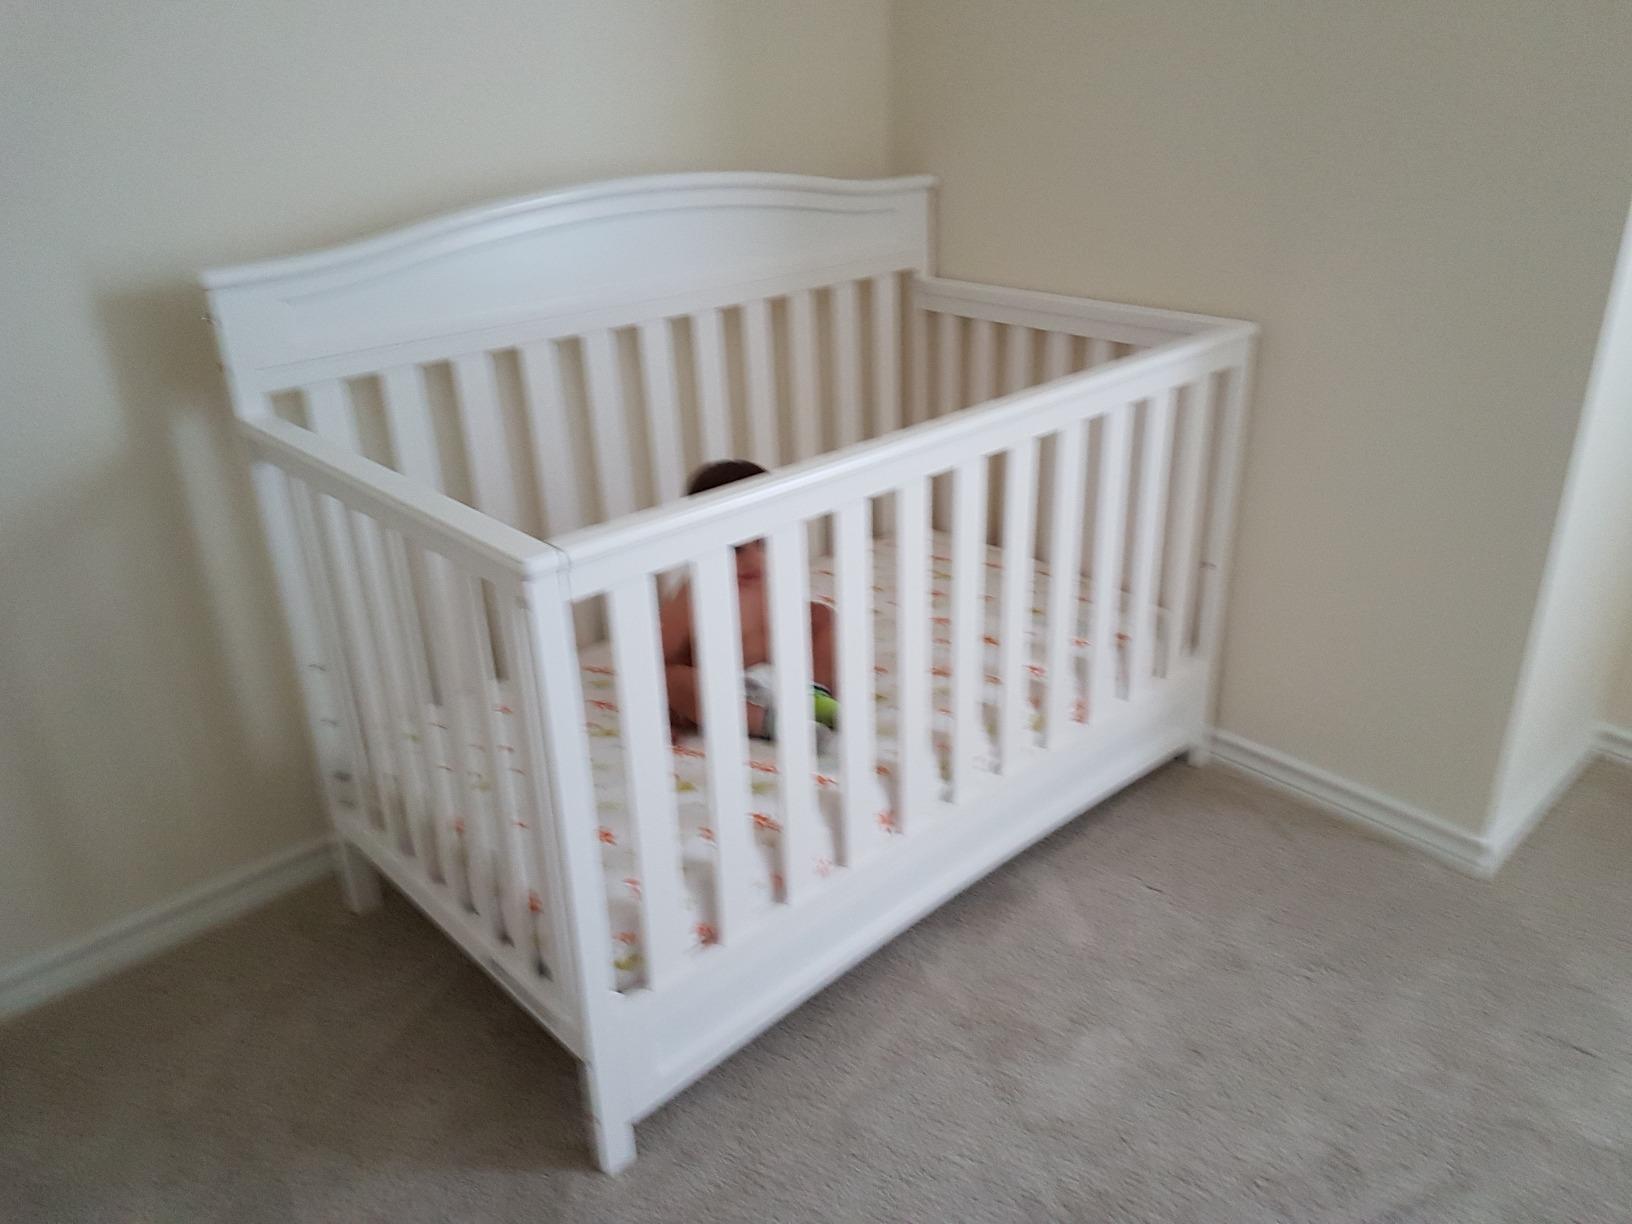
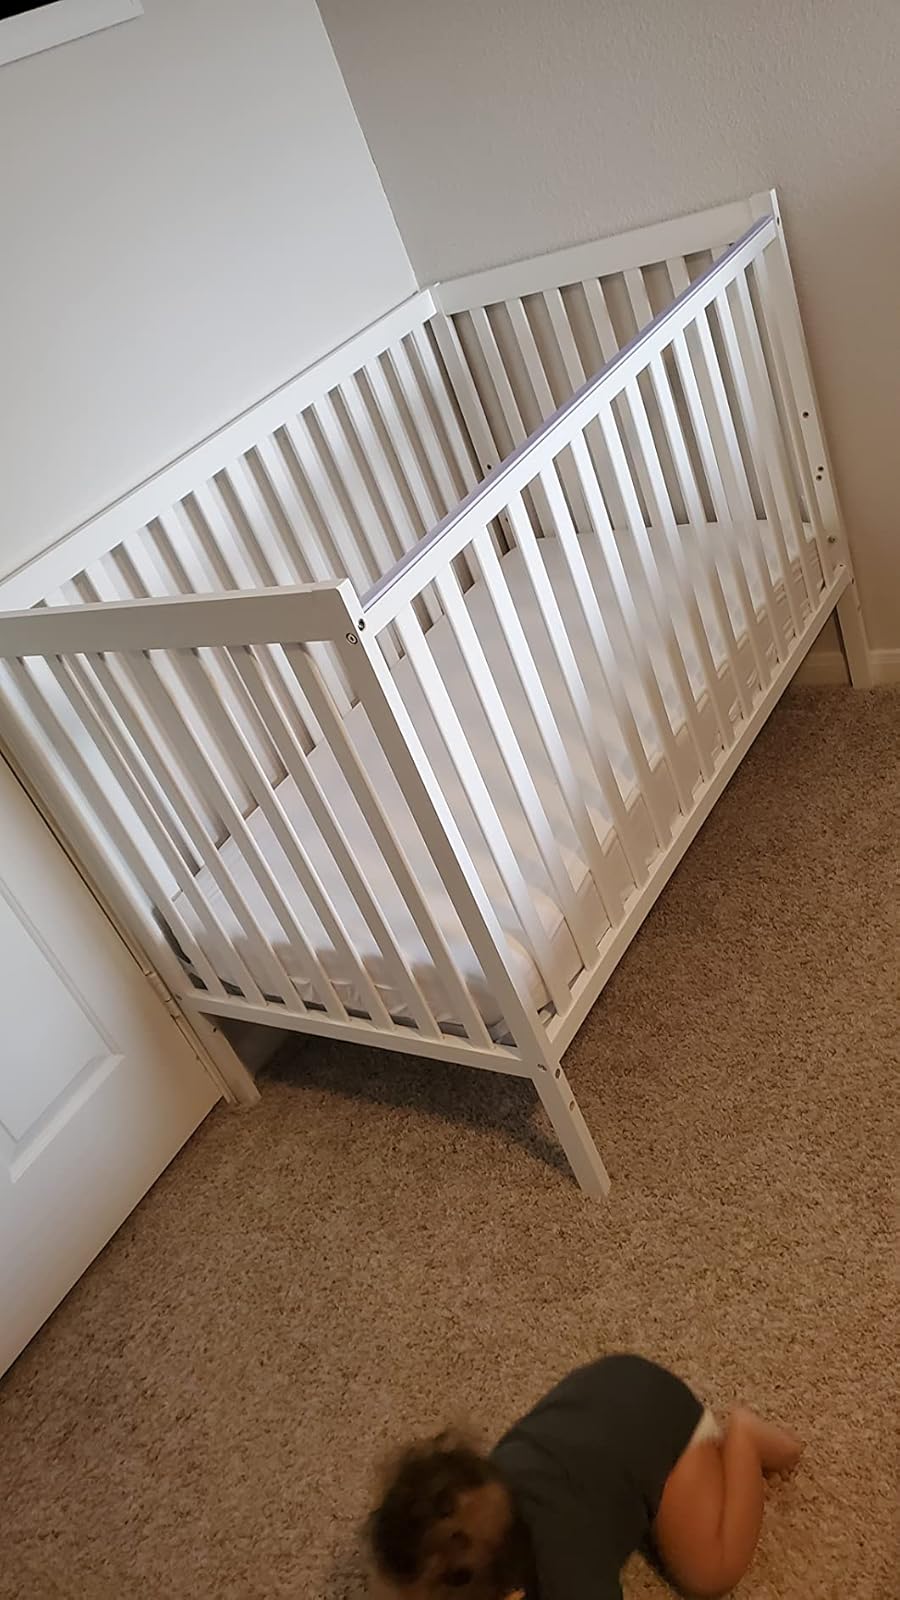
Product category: products_crib
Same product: no